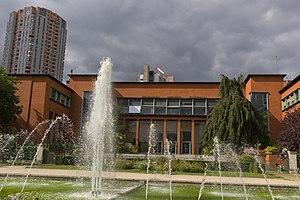
Institut dentaire George-Eastman vu du parc de Choisy